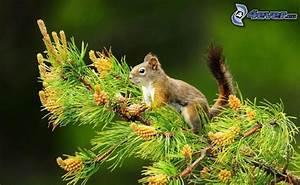
Label: squirrel